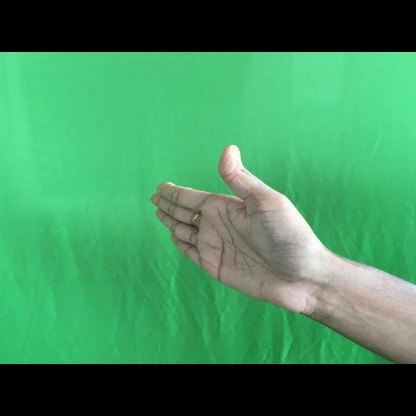
Mudra: Ardhachandran